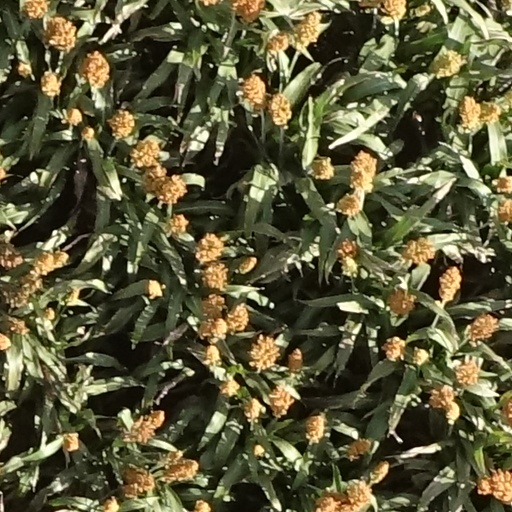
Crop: sorghum